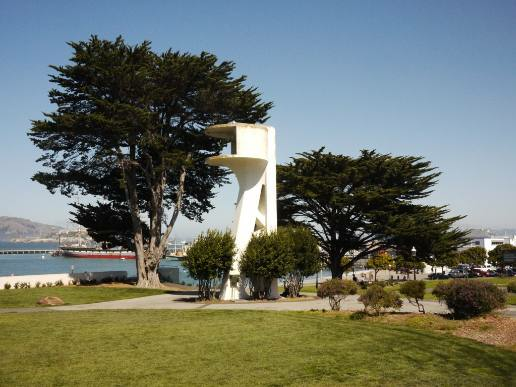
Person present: No